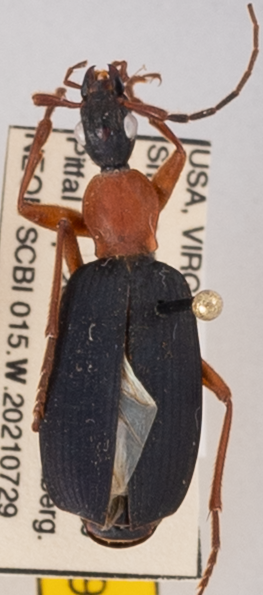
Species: Galerita bicolor
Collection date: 2021-07-29
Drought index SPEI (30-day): -0.54
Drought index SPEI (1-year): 0.32
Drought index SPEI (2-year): -0.24